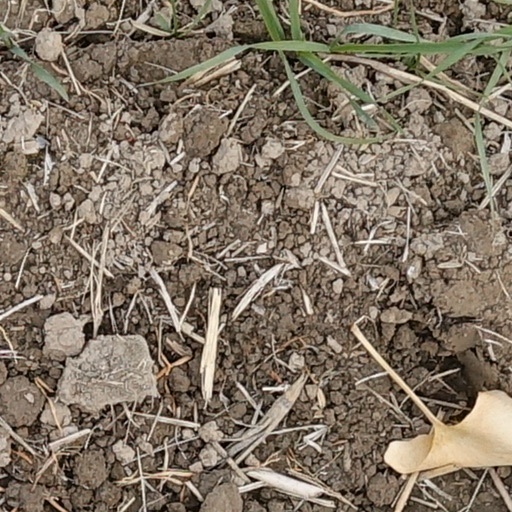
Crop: wheat